American Motors Corporation

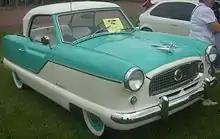
1957 Nash Metropolitan

American Motors combined the Nash and Hudson product lines under a common manufacturing strategy in 1955, with the production of Nashes and Hudsons consolidated at the Nash plant in Kenosha. The Detroit Hudson plant was converted to military contract production and eventually sold. The separate Nash and Hudson dealer networks were retained. The Hudsons were redesigned to harmonize with Nash's body styles.